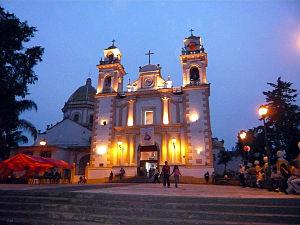
Selon le site officiel du Secrétariat du Tourisme, en juin 2019 le Mexique comptait 121 pueblos mágicos répartis dans 31 états de la fédération.